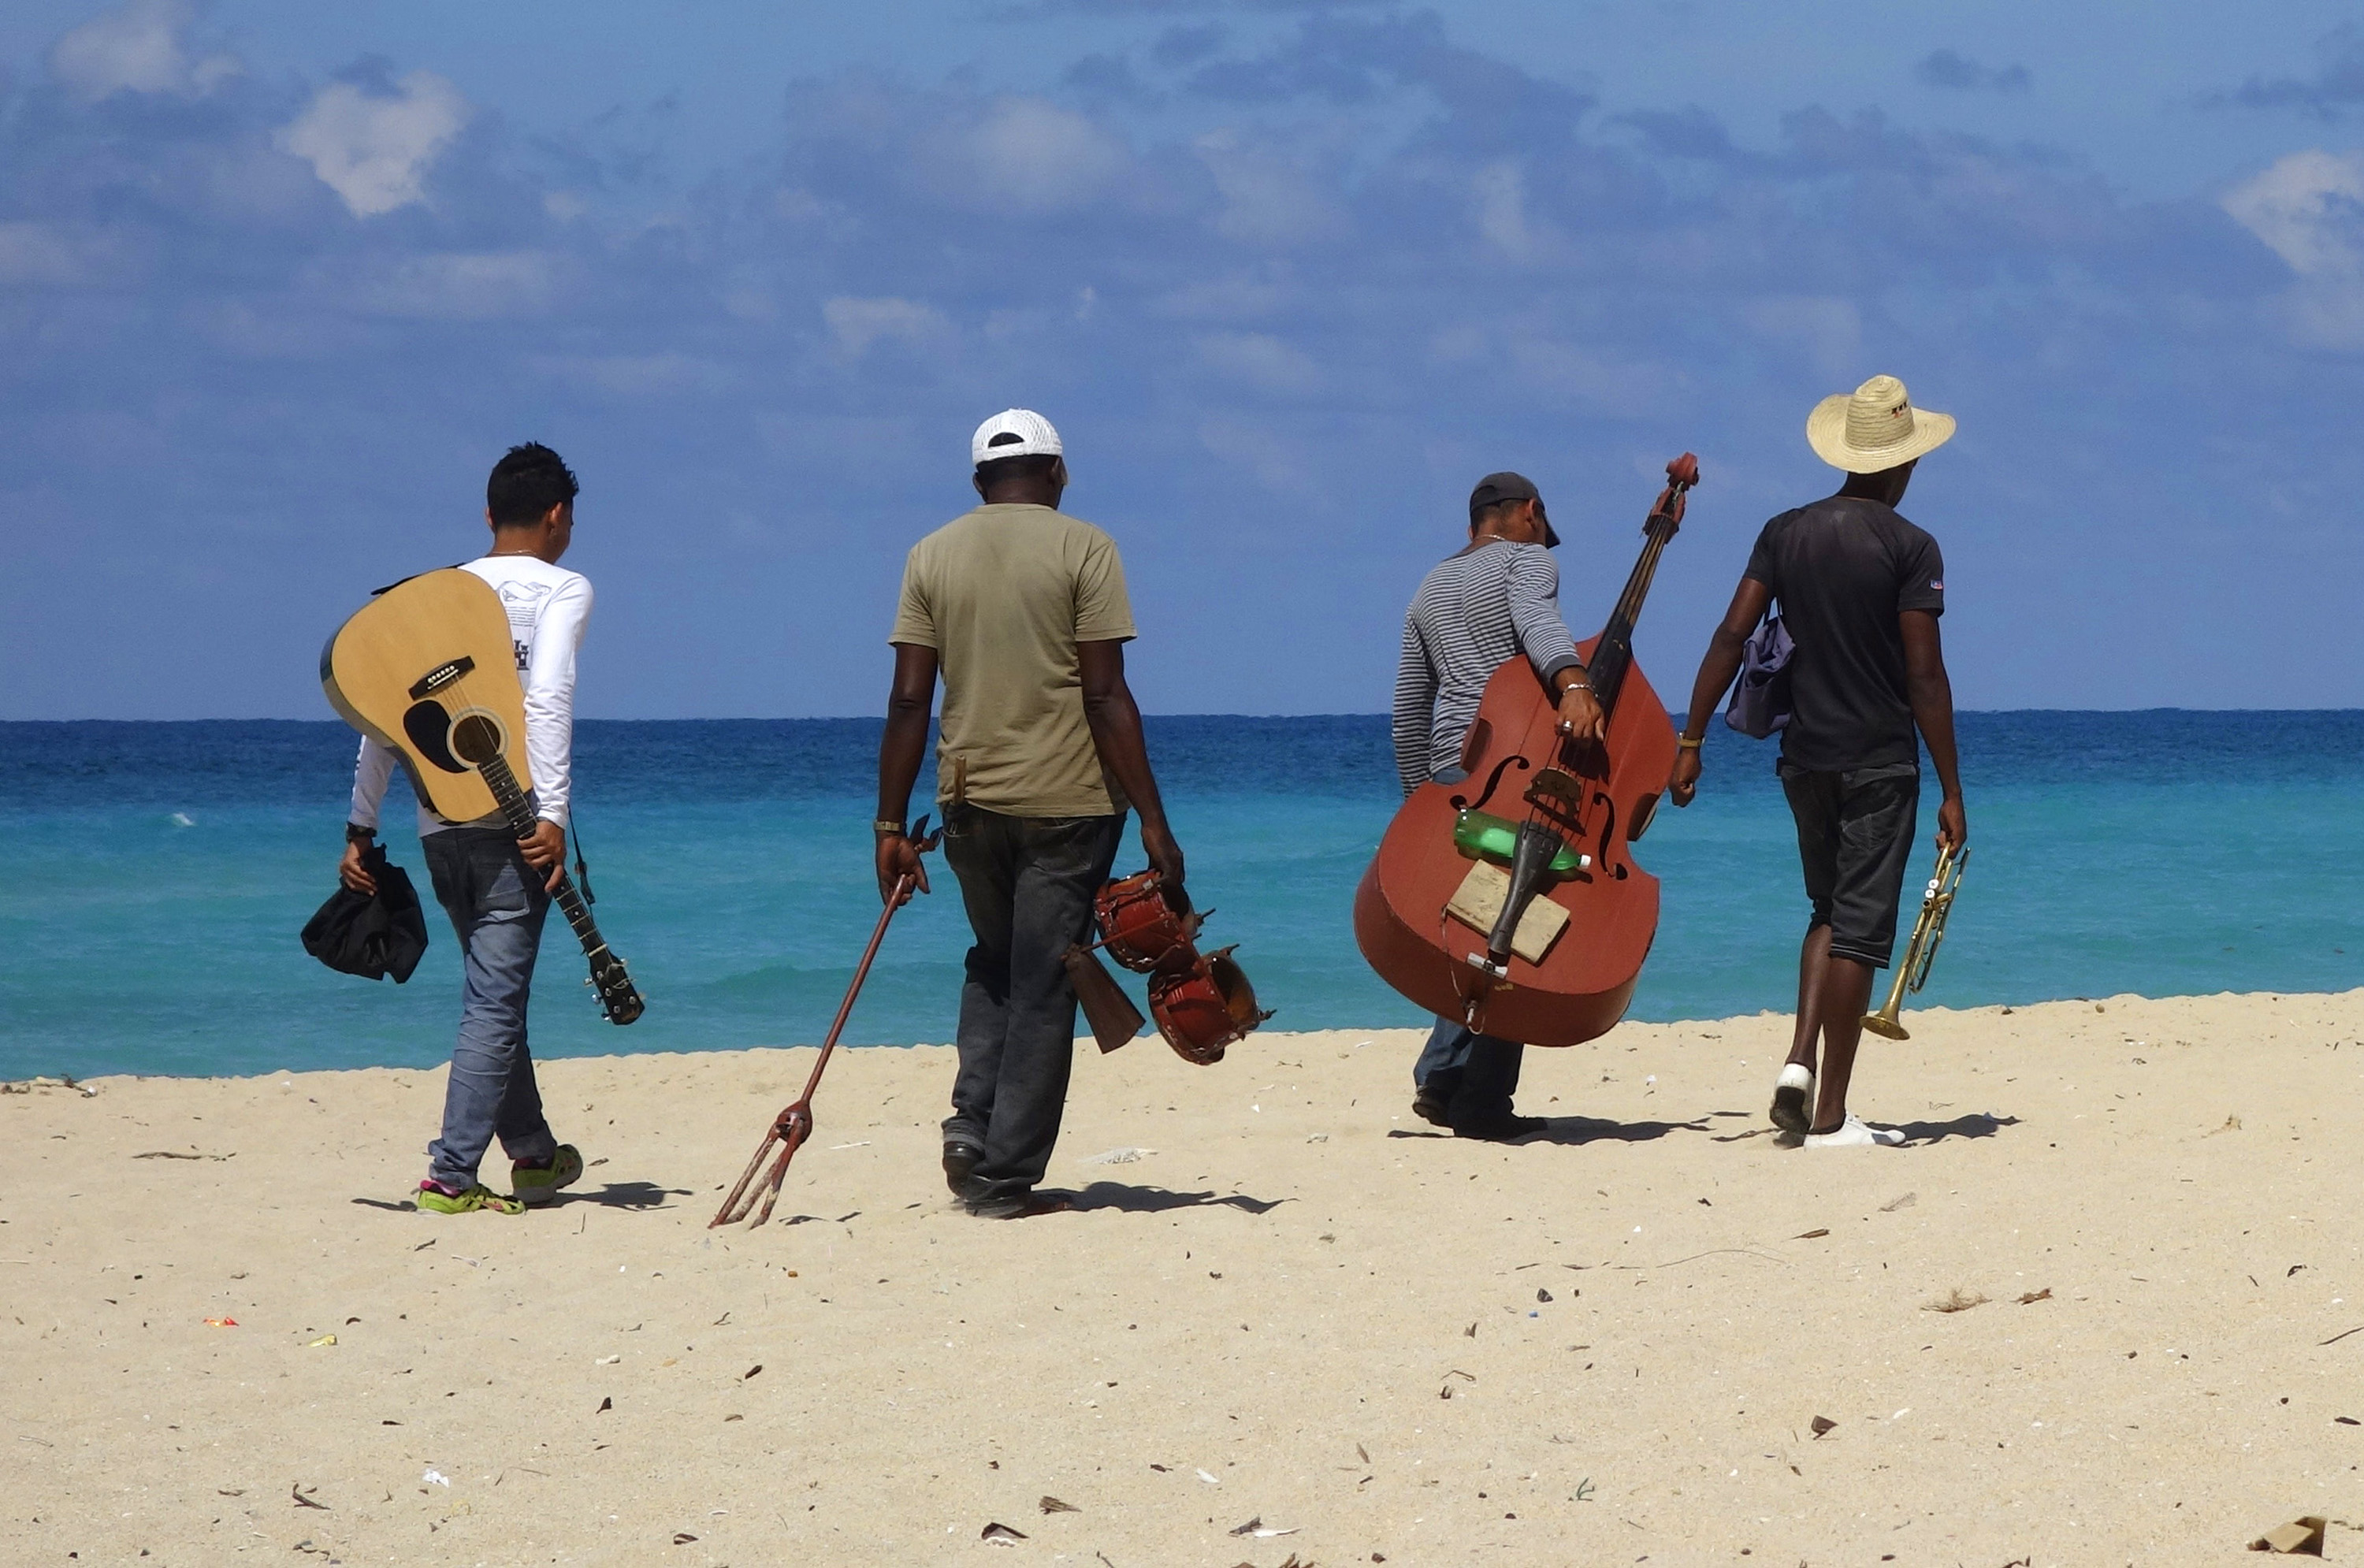
sea, sand, beach, summer, ocean, sun, artists, musicians, musician, walking, instruments, musical instruments, guitar, drums, bongos, bass, trumpet, straw hat, people, band, group, men, friends, sexy, black skin, people of colour, dance, music, salsa, rumba, joy of life, party, entertainment, concert, performance, holidays, vacation, latin america, caribbean, mexico, tropical, exotic, island, paradise, africa, black lives matter, tourism, human, shore, fun, coast, adaptation, travel, leisure, recreation, landscape